Syracuse, New York

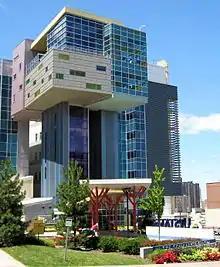
Upstate Children's Hospital at Upstate Medical University

Formerly a manufacturing center, Syracuse's economy has faced challenges over the past decades as industrial jobs have left the area. The number of local and state government jobs also has been declining for several years. Syracuse's top employers now are primarily in higher education, research, health care and services; some high-tech manufacturing remains. University Hill is Syracuse's fastest-growing neighborhood, fueled by expansions by Syracuse University and Upstate Medical University (a division of the State University of New York), as well as dozens of small medical office complexes.